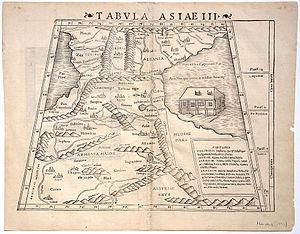
Cet article retrace l'histoire cartographique de l'Arménie, de l'antiquité au XXᵉ siècle.